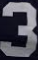
Number: 3